2007 Armed Forces Bowl

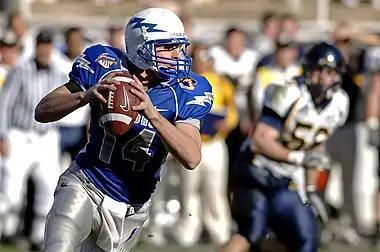
A uniformed American football player with the football looks ahead.

The Golden Bears came out for the game without last names on the backs of their uniforms, a change from their look throughout the season. Prior to the game, Golden Bears players kick returner DeSean Jackson, wide receiver Robert Jordan, and free safety Thomas DeCoud were suspended for the first quarter of the game for violating team rules.